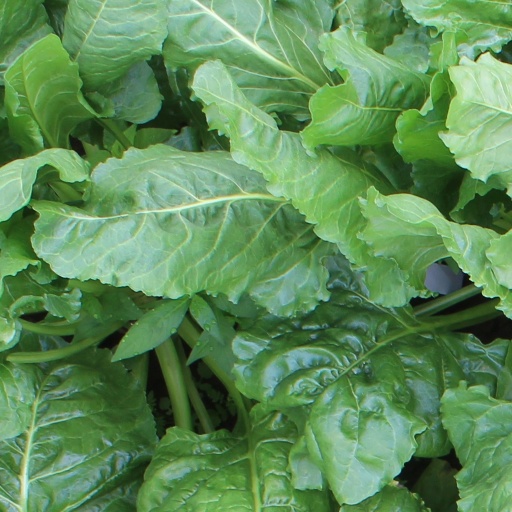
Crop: sugar beet